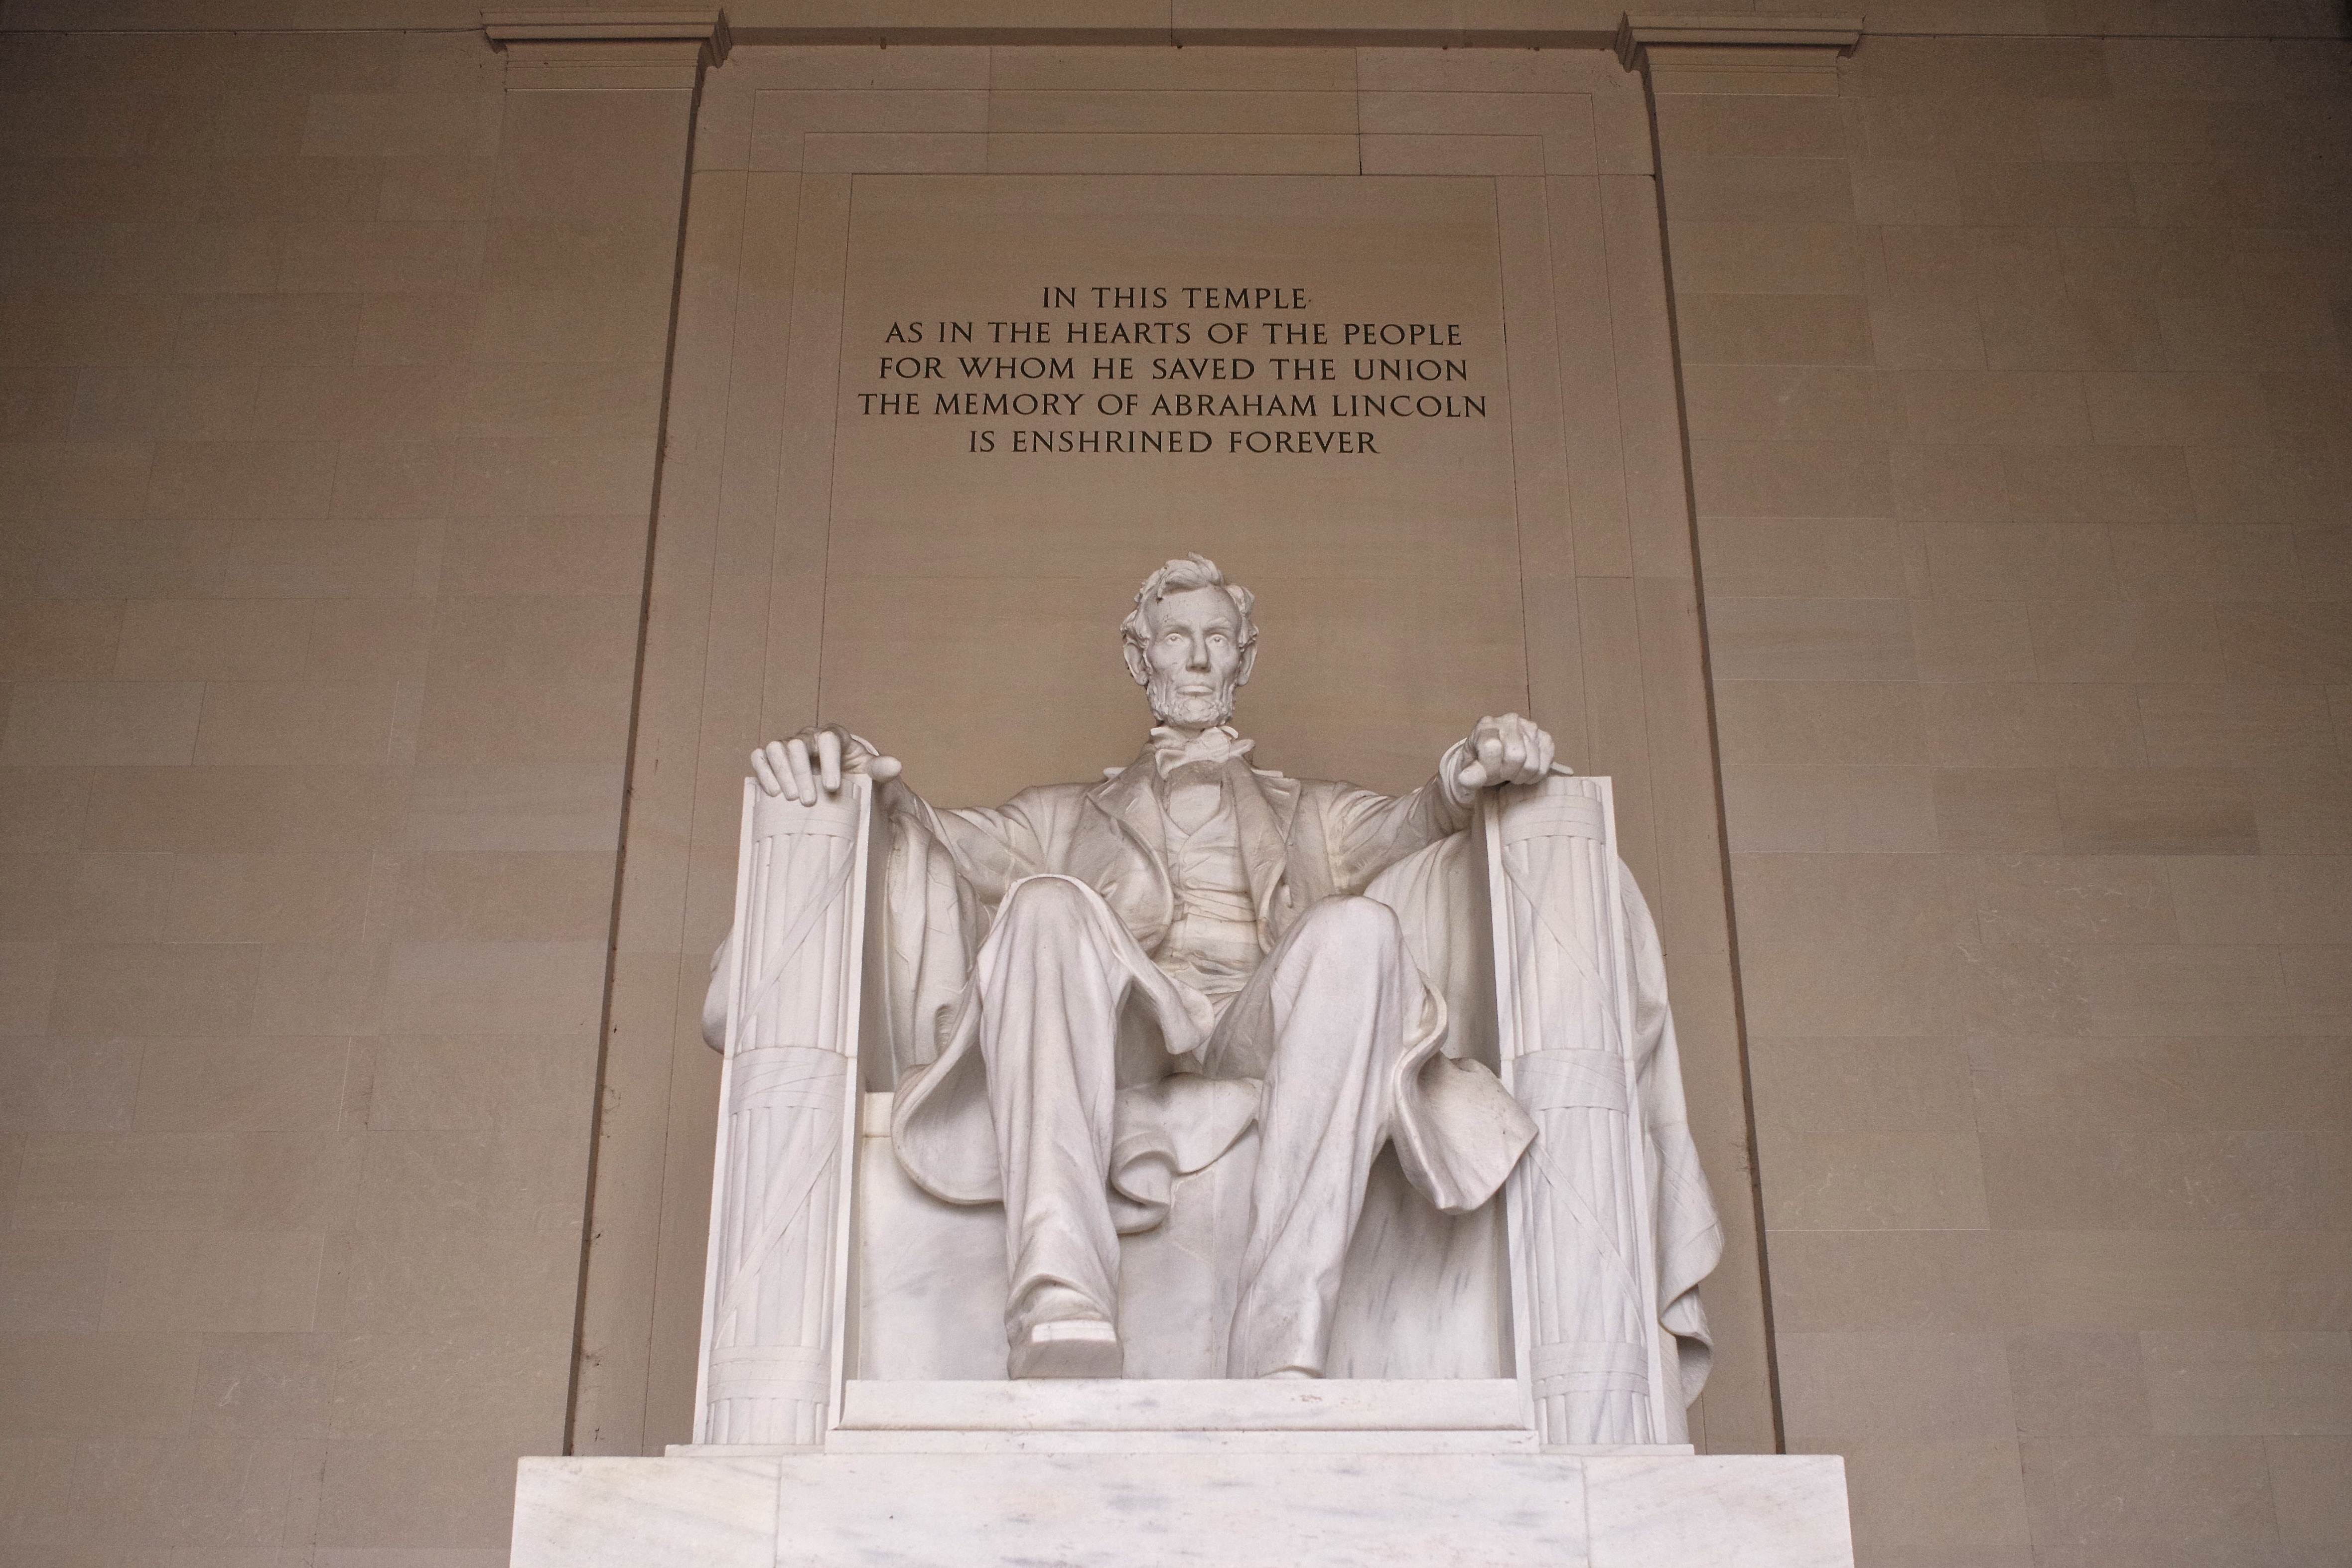
monument, travel, statue, museum, usa, washington, dc, sculpture, memorial, art, m, temple, 28, lincoln, abraham, tourist attraction, carving, leica, 240, summicron, stone carving, ancient history